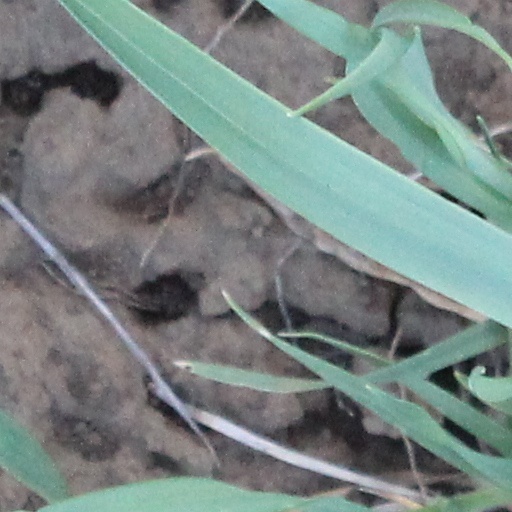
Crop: wheat